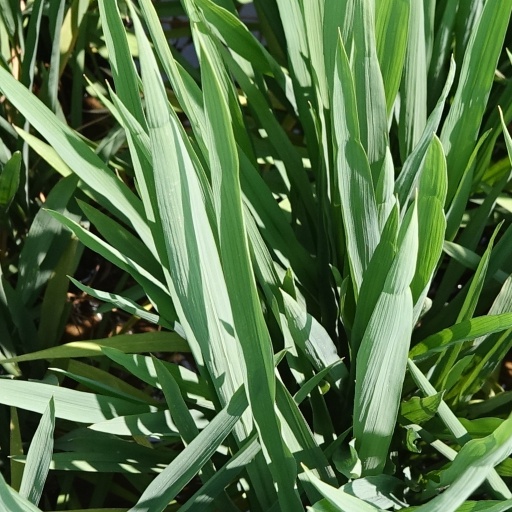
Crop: rice